Caroline Seger

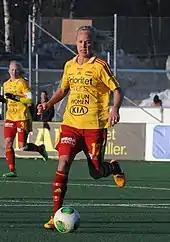
Seger playing for Tyresö in 2013

Seger collected her third Damallsvenskan title in 2012, after Tyresö's dramatic last day win over Malmö. Madelaine Edlund scored the winning goal after Seger's shot had hit the post. Seger and Tyresö were upset in the final of the Svenska Cupen, by Kopparbergs/Göteborg FC who won 2–1 after extra time. In early 2014, it became clear that Tyresö were in financial difficulty and could not afford to keep Seger and their other leading players.